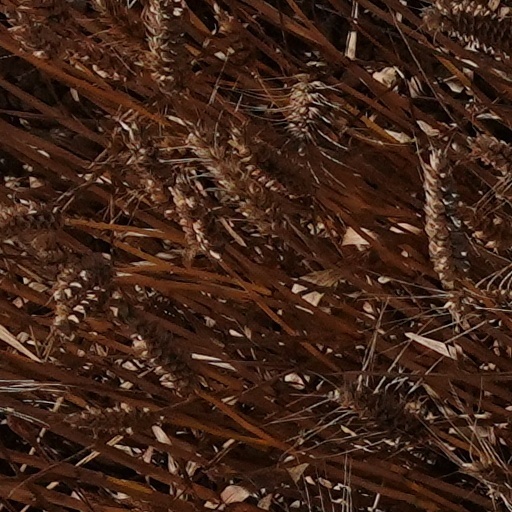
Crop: wheat